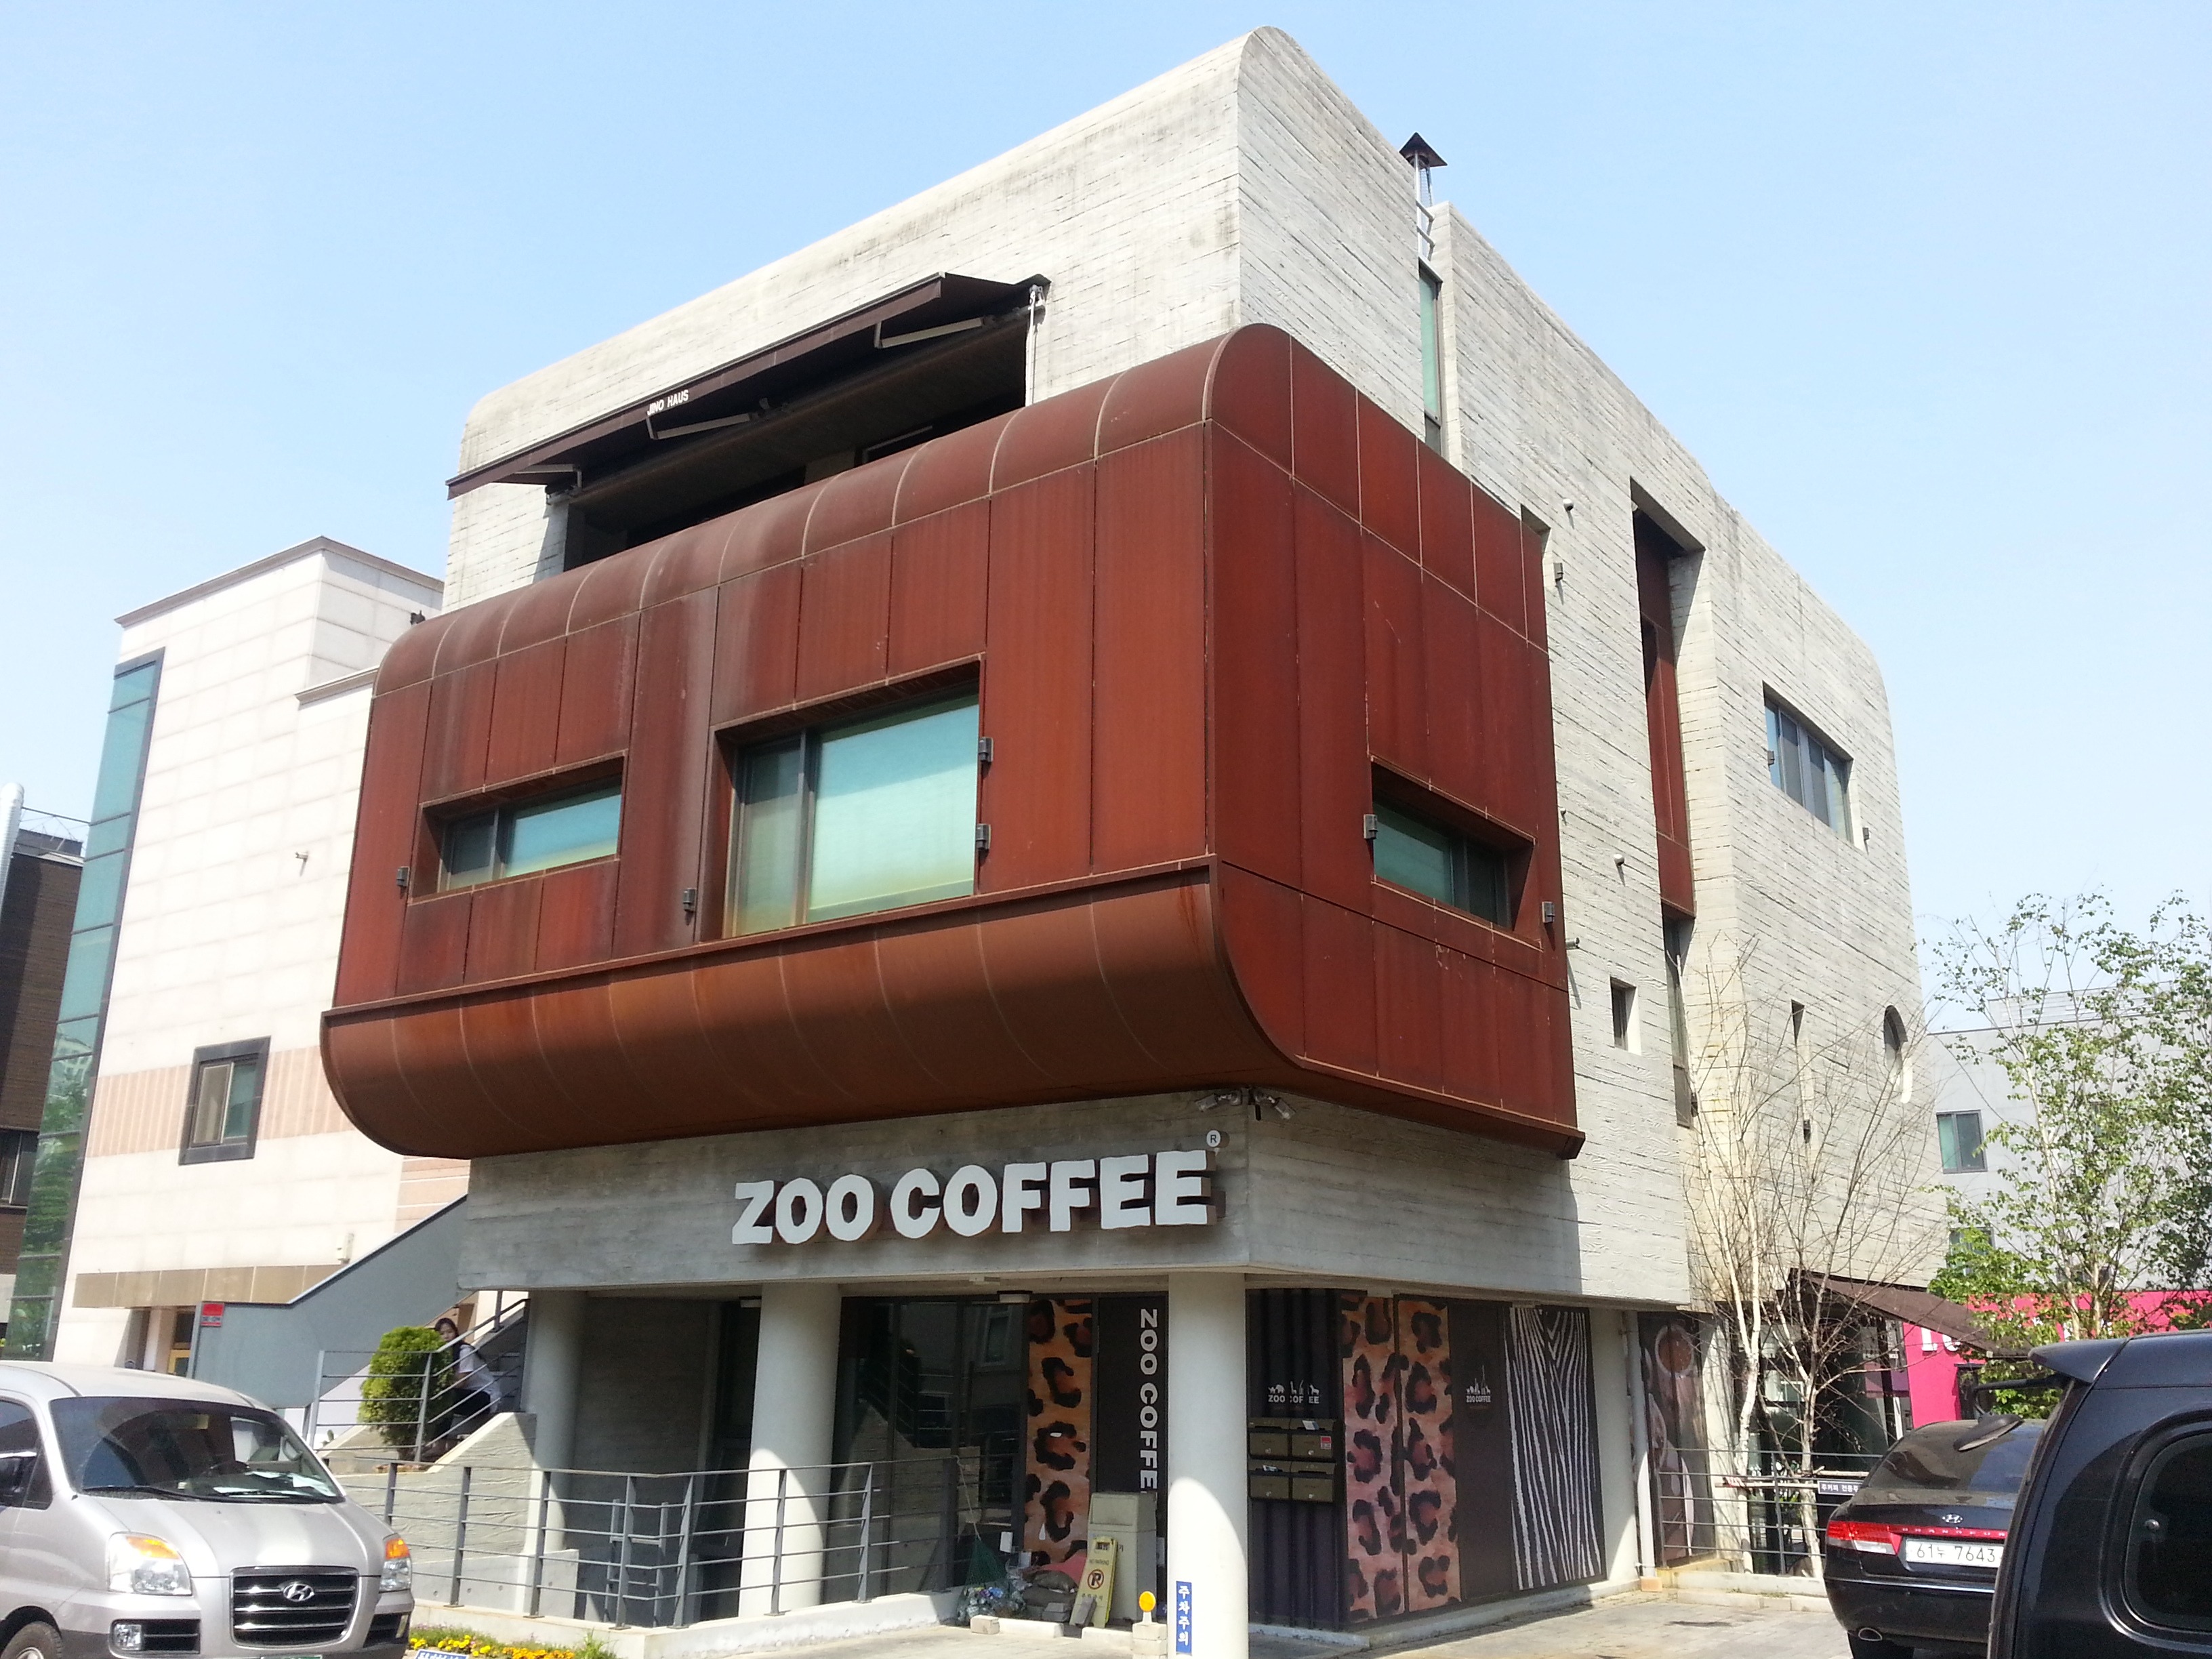
architecture, window, building, city, facade, property, commercial building, real estate, republic of korea